Zapata rail

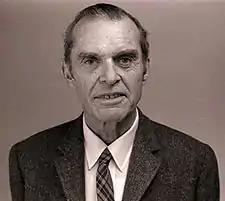
Head and shoulders of elderly man in suit and tie

The Zapata rail usually breeds in "Cladium jamaicensis" sawgrass, building the nest above water-level on a raised tussock. Breeding occurs around September, and possibly also in December and January. American ornithologist James Bond found a nest containing three white eggs 60 cm (2 ft) above water level in sawgrass, but little else is known of the breeding biology. Rails are usually monogamous, and all have precocial chicks which are fed and guarded by the adults.